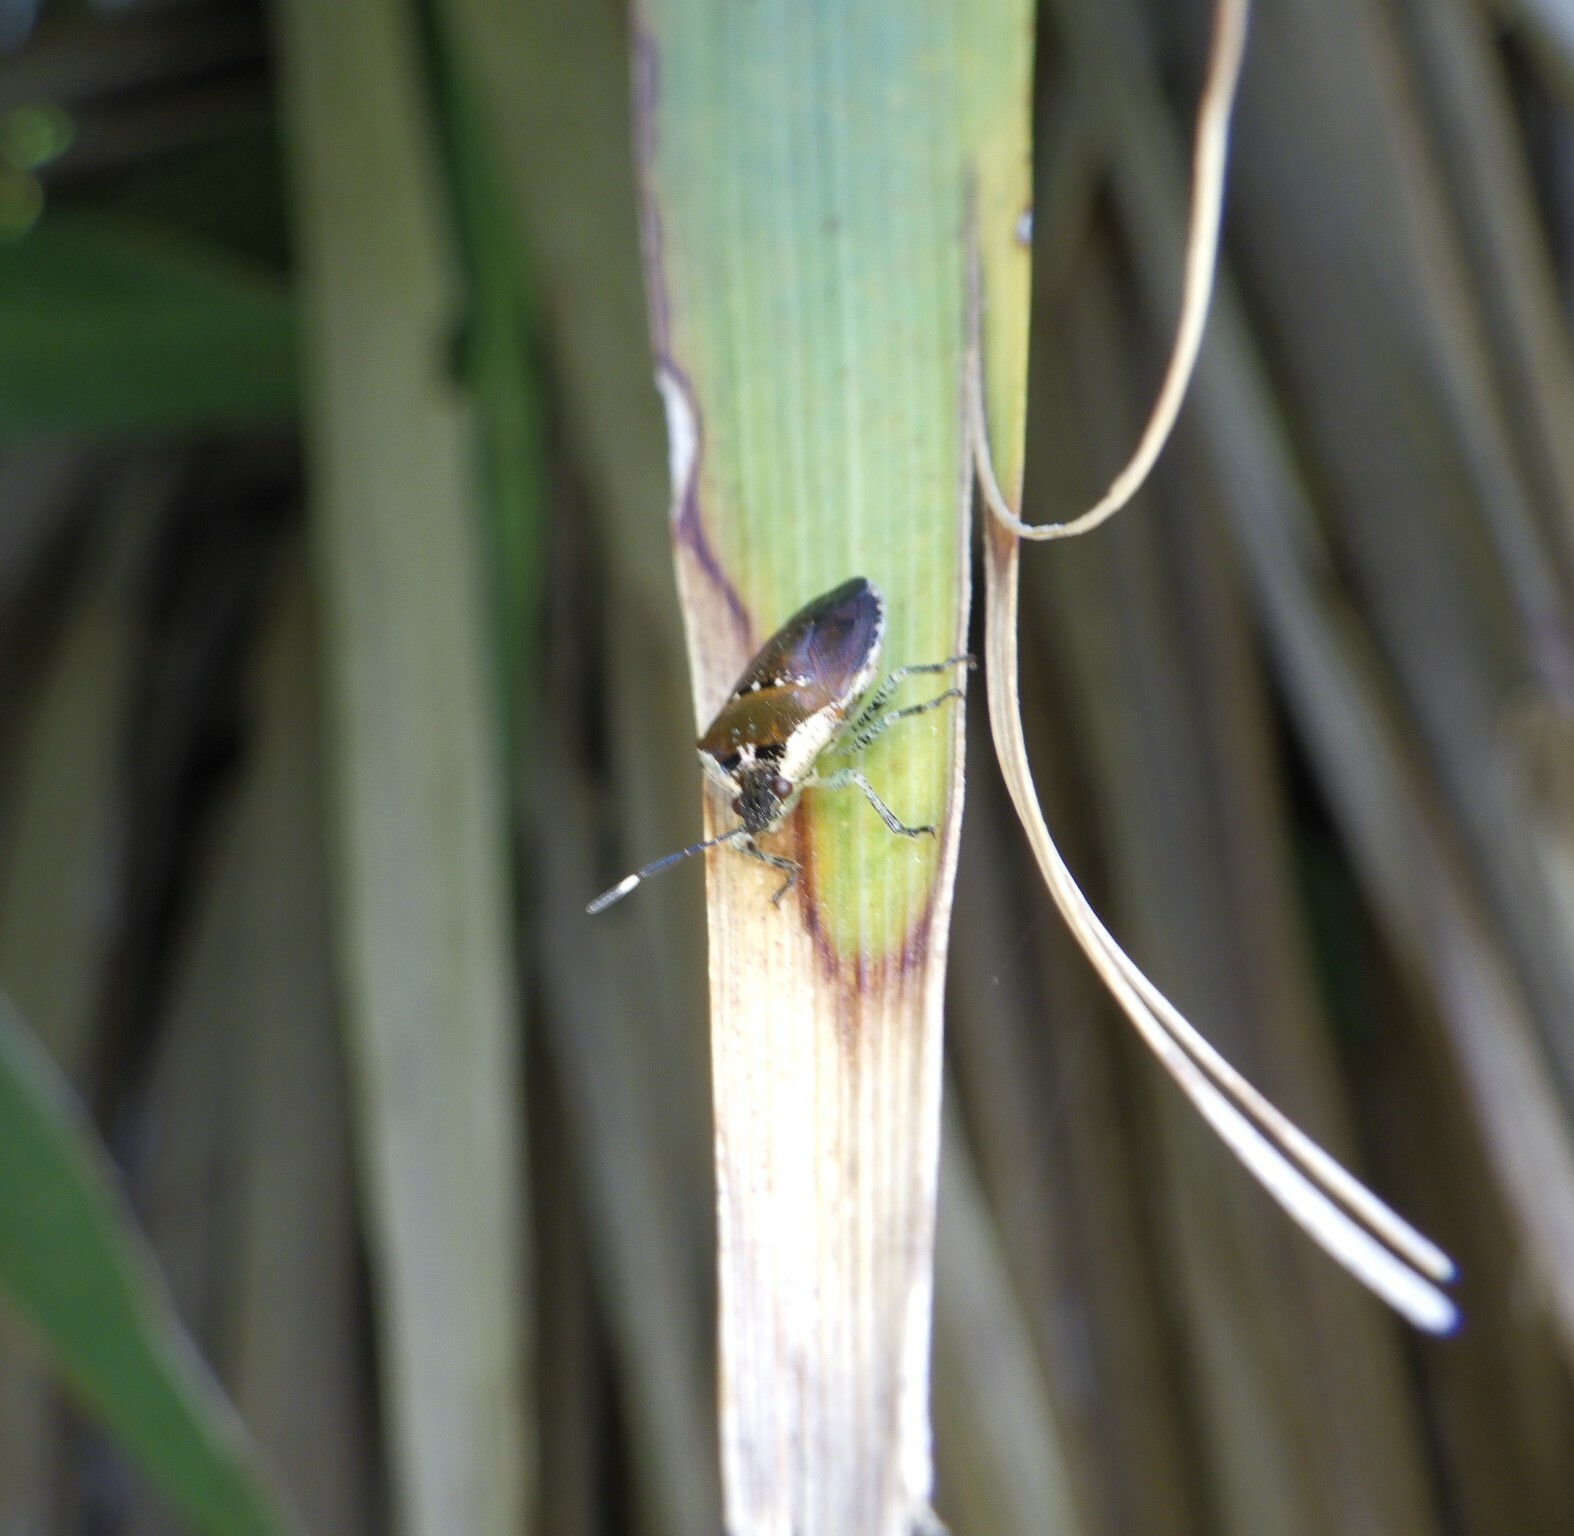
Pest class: stink_bug